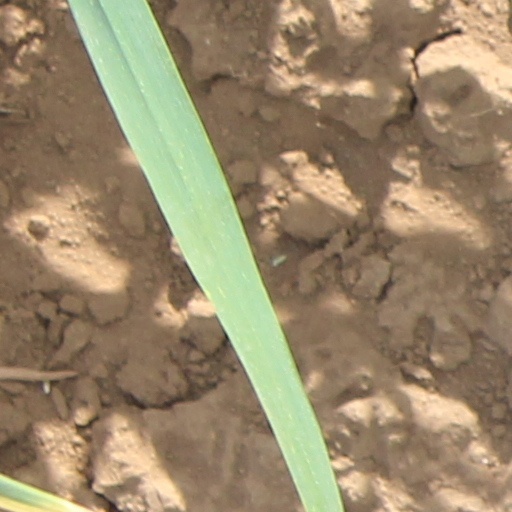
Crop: wheat